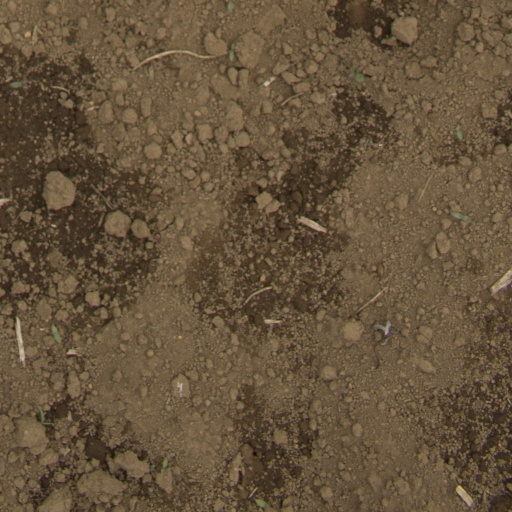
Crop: Jerusalem artichoke